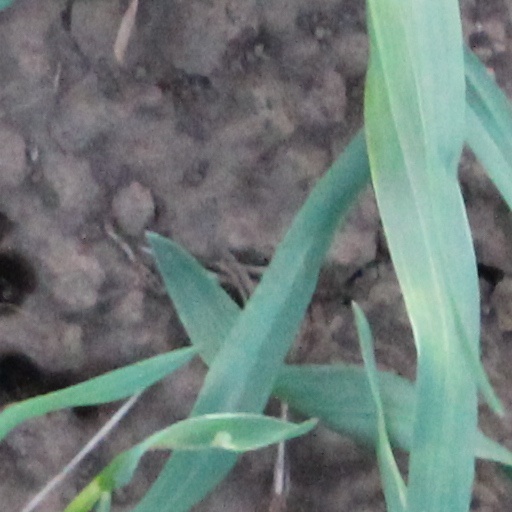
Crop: wheat